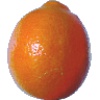
Label: Tangelo 1